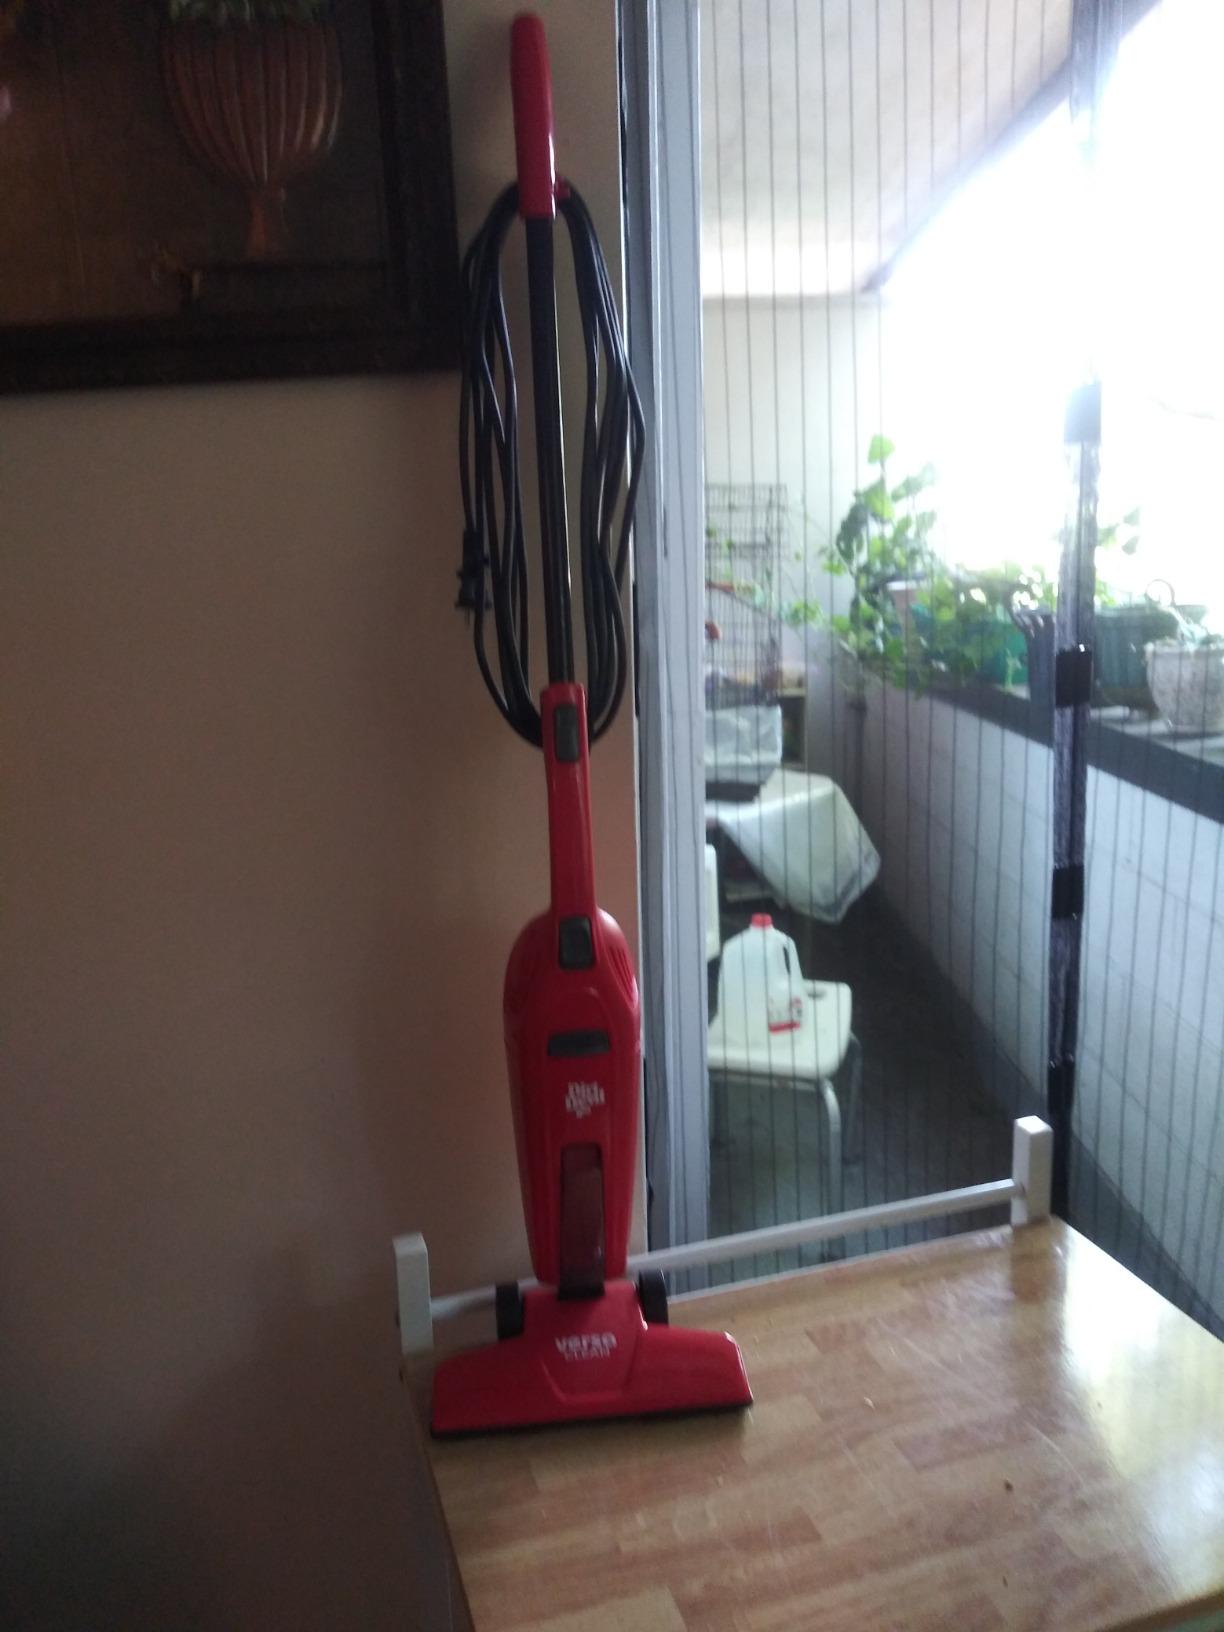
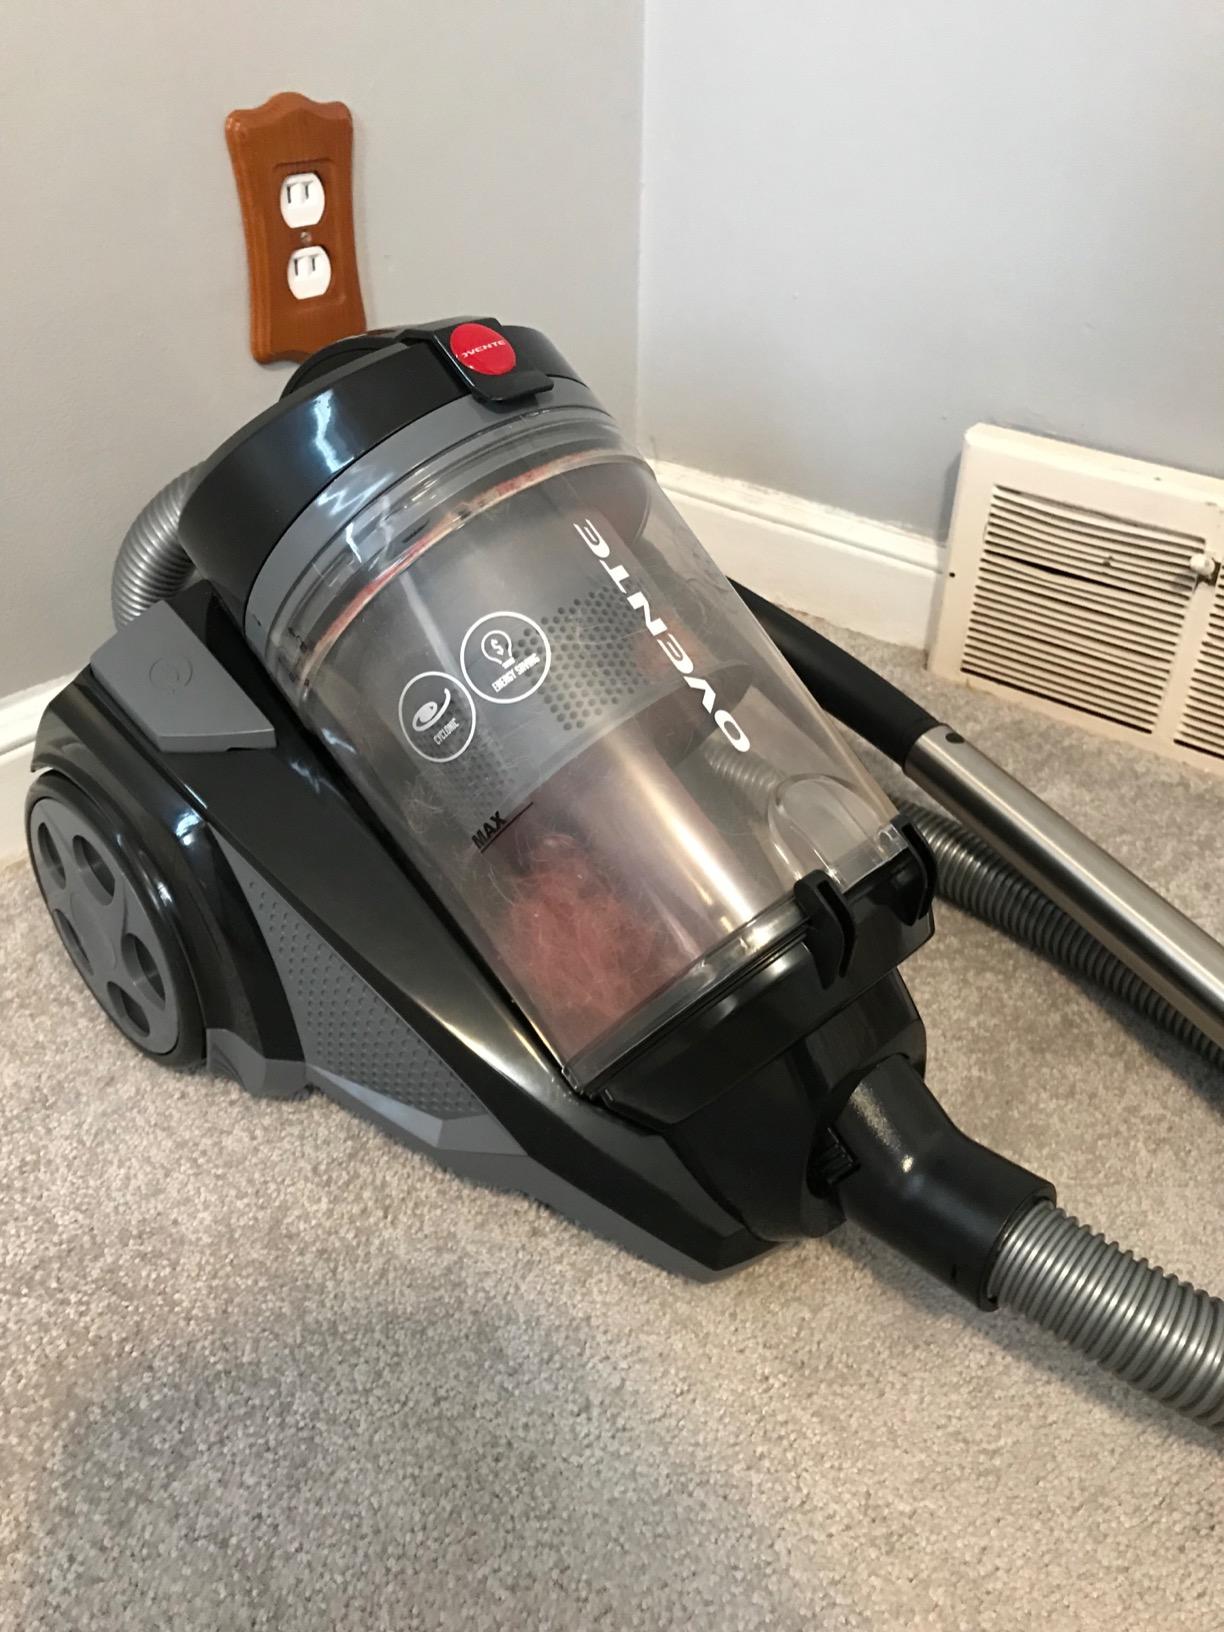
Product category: items_vacuum
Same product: no